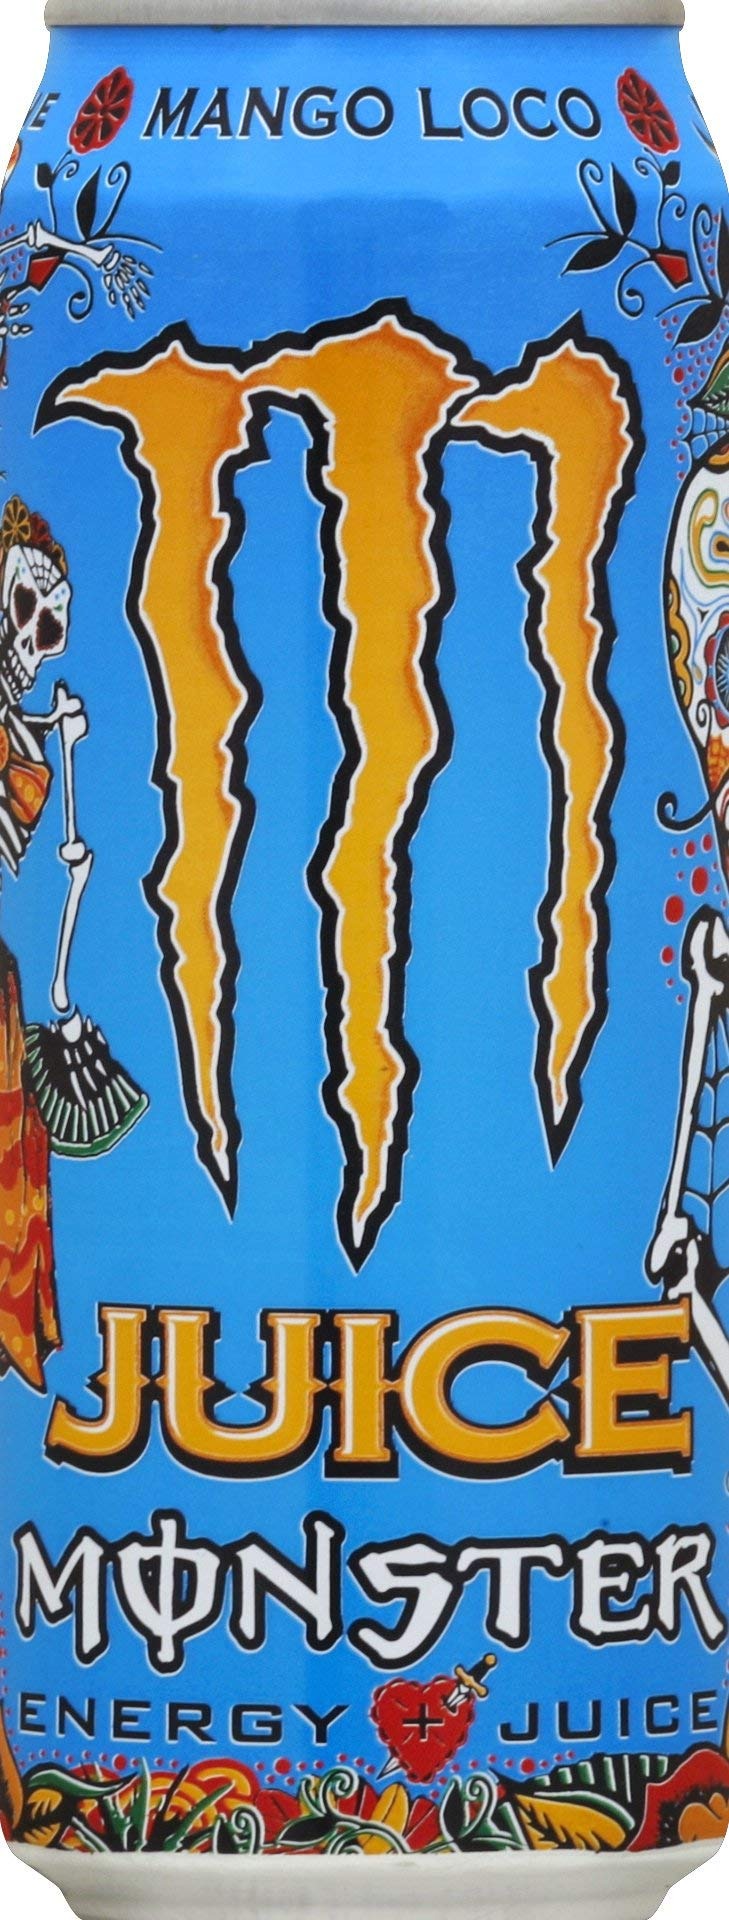
Item Name: Monster Energy Mango Loco (16oz)
Bullet Point: Monster Energy Mango Loco (16oz)
Value: 16.0
Unit: Fl Oz

Price: 3.285